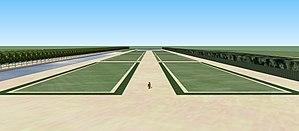
Schéma de la perspective sur le jardin depuis le premier étage du château de Persan. XVIIIe siècle.
Persan est une commune française située dans le département du Val-d'Oise en région Île-de-France. Elle forme avec cinq communes voisines l'unité urbaine de Persan - Beaumont-sur-Oise.